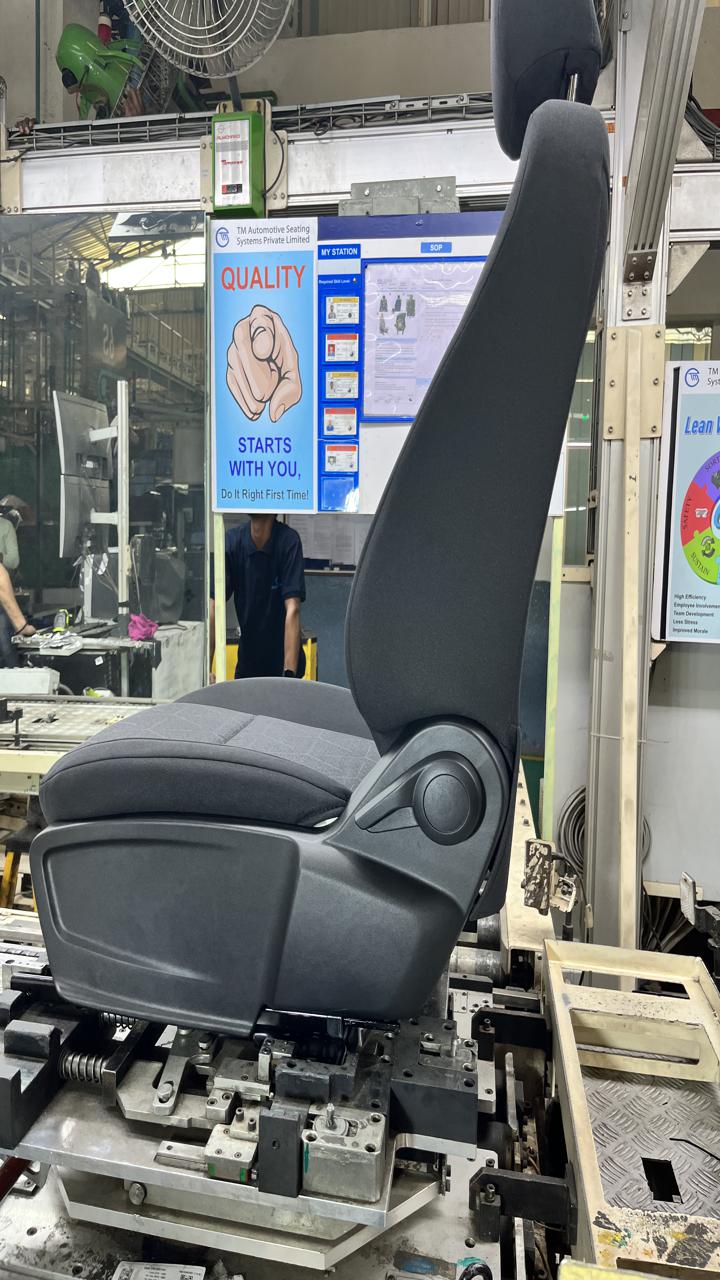
Label: Knob